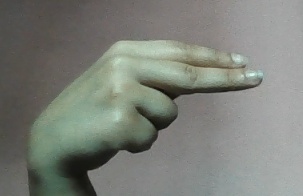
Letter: ain